Carl Nielsen

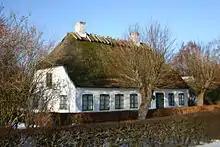
Nielsen's childhood home at Sortelung near Nørre Lyndelse

Nielsen was born on 9 June 1865, the seventh of twelve children in a poor peasant family, at Sortelung near Nørre Lyndelse, south of Odense on the island of Funen. His father, Niels Jørgensen, was a house painter and traditional musician who, with his abilities as a fiddler and cornet player, was in strong demand for local celebrations. Nielsen described his childhood in his autobiography ("My Childhood on Funen"). His mother, whom he recalls singing folk songs during his childhood, came from a well-to-do family of sea captains, while one of his half-uncles, Hans Andersen (1837–1881), was a talented musician.